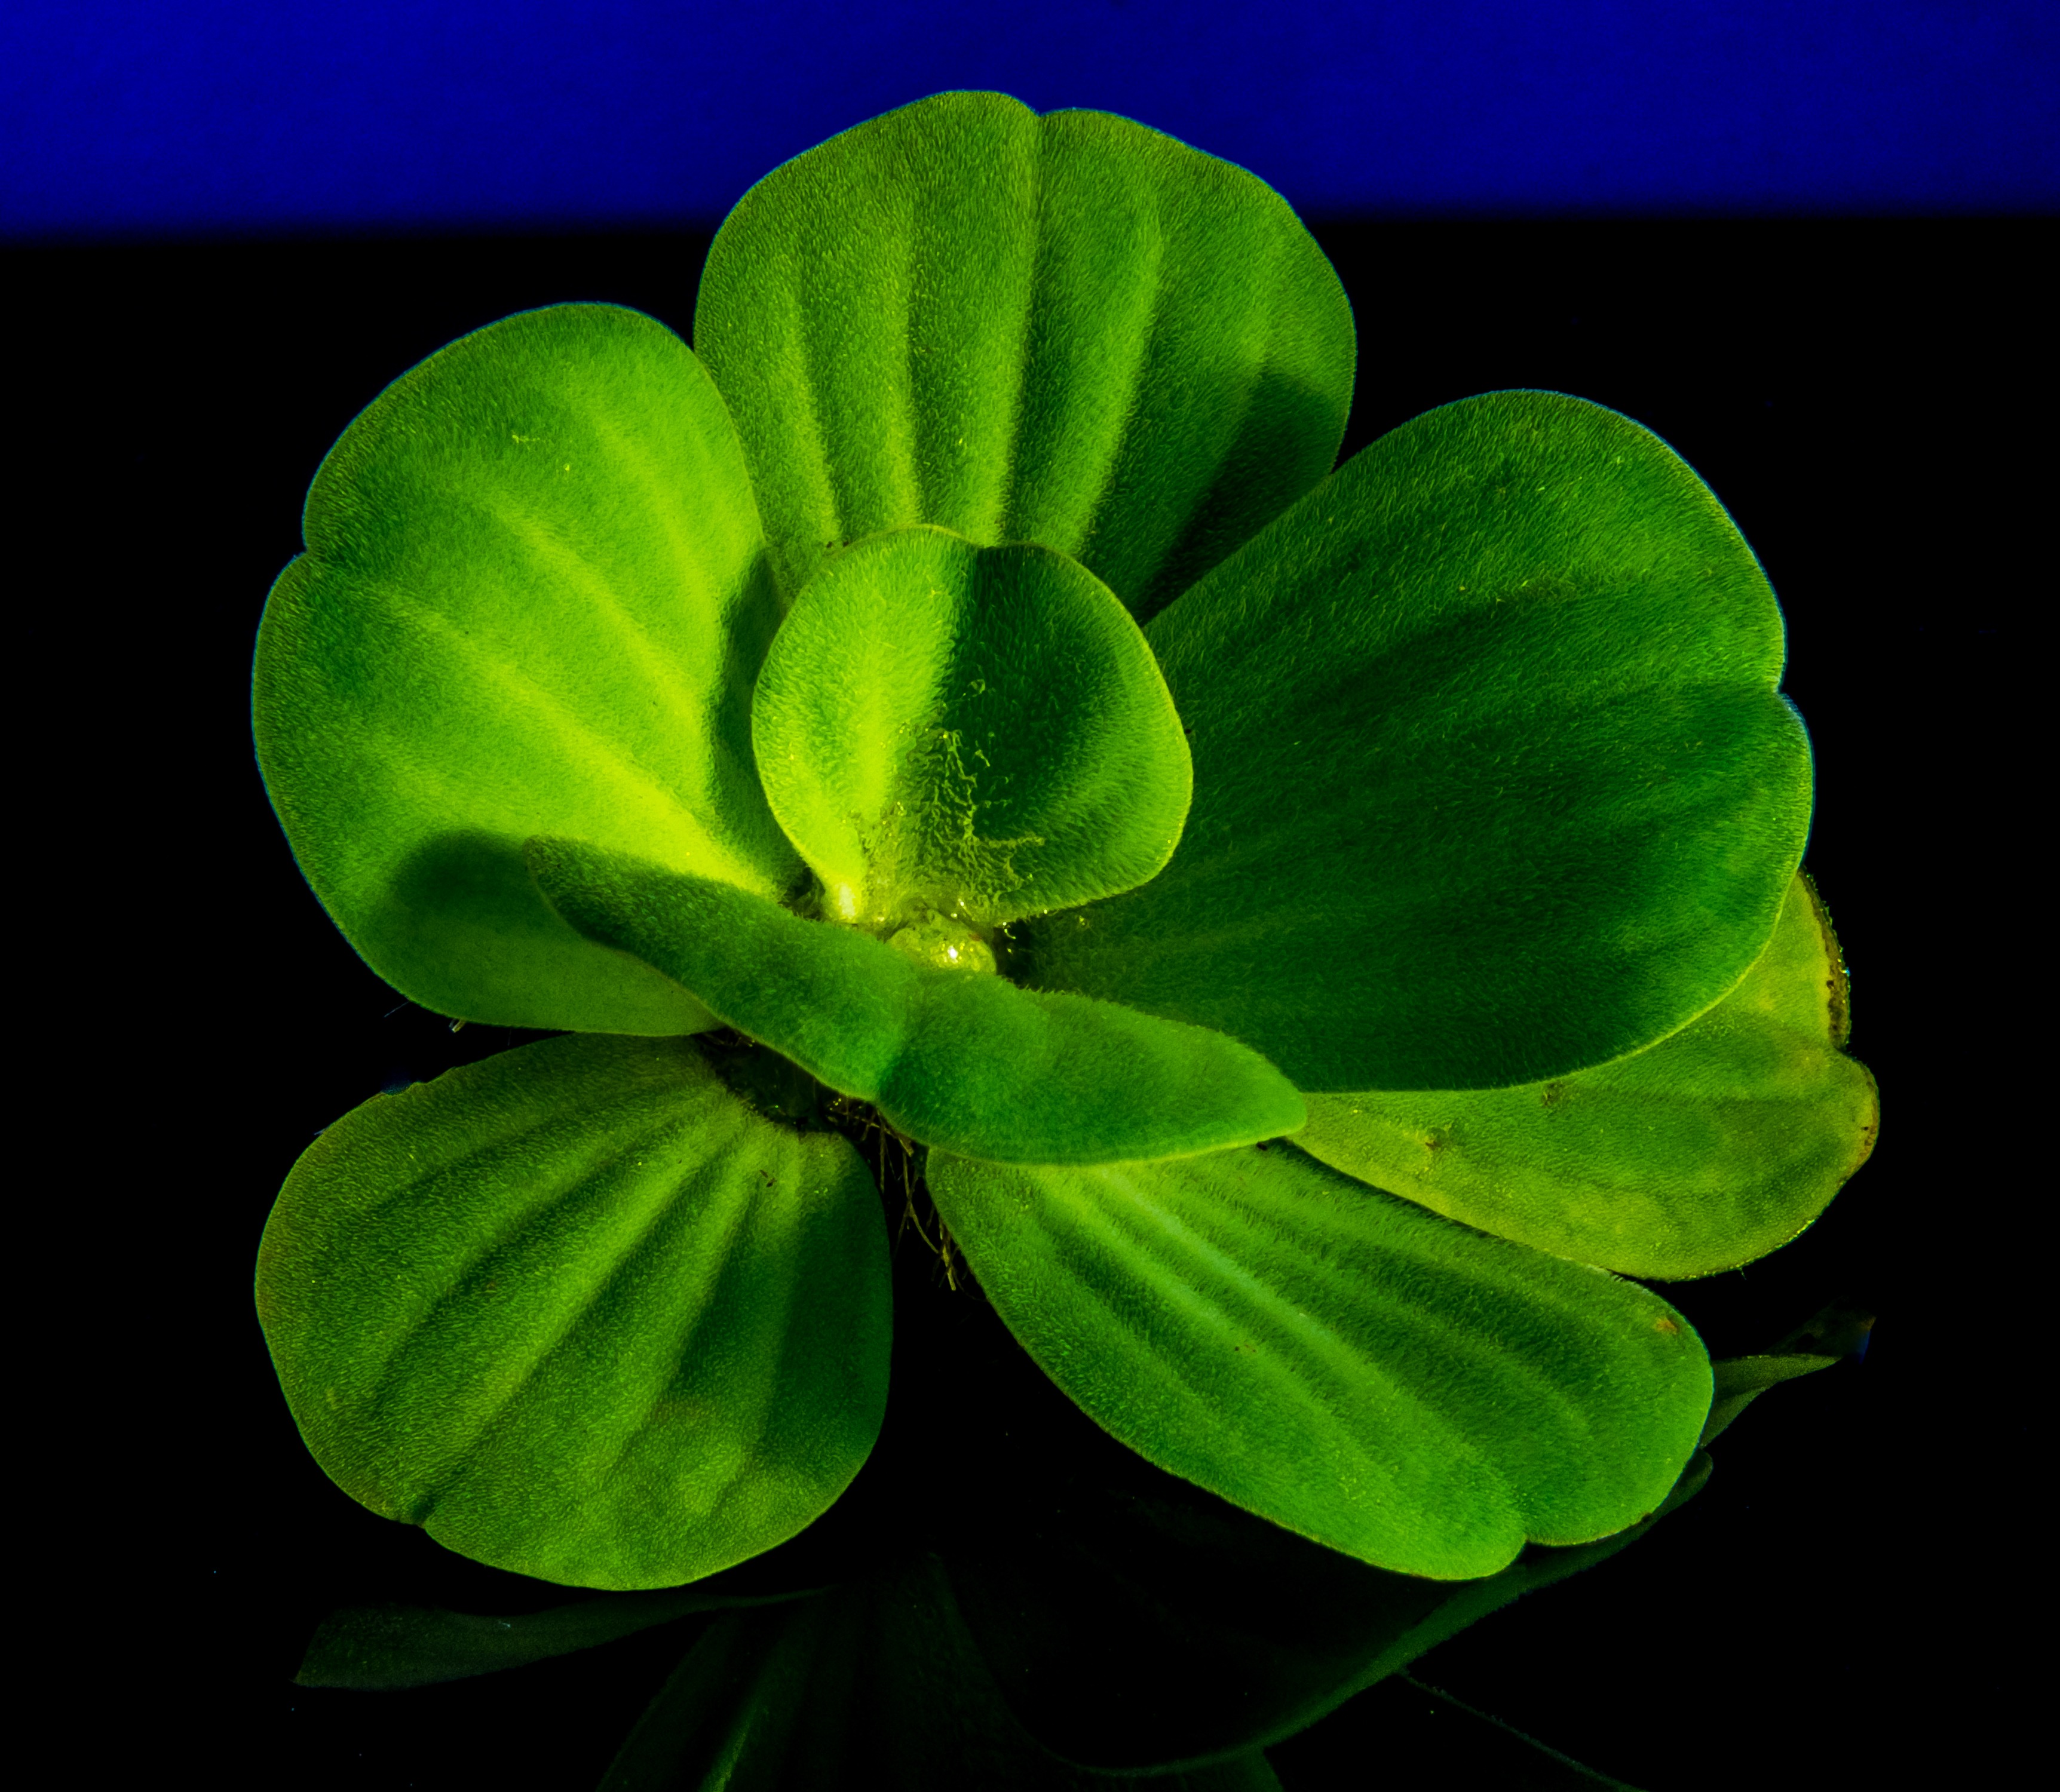
plant, leaf, flower, petal, green, produce, flora, clover, macro photography, foliage plant, flowering plant, floating plant, annual plant, plant stem, land plant